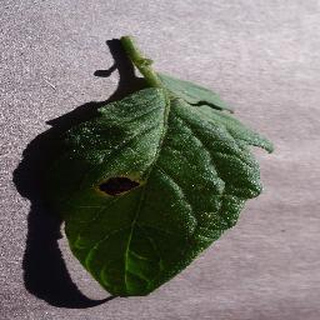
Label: tomato_early_blight